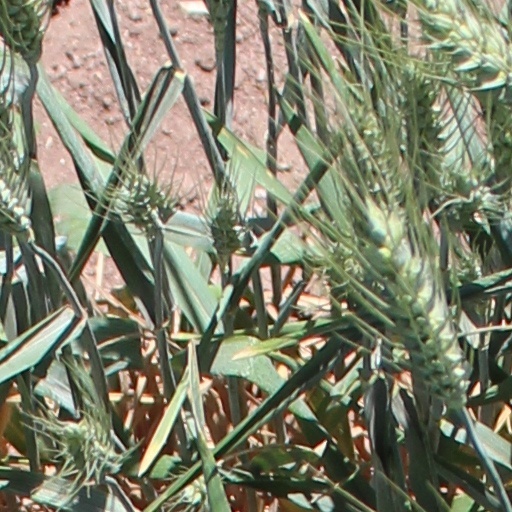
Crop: wheat